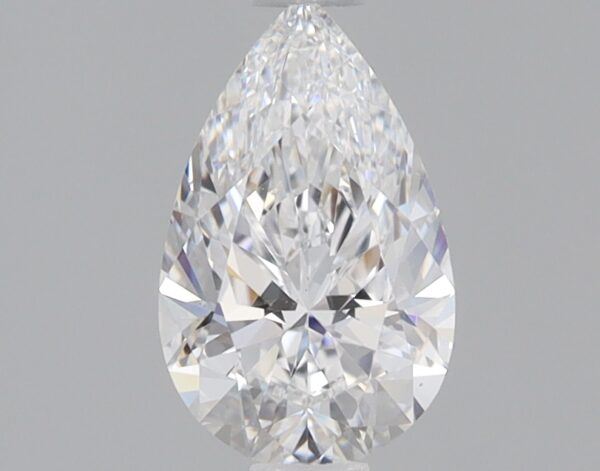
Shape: pear
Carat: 0.85
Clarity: VS1
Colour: D
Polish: EX
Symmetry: EX
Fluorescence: NONE
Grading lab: IGI
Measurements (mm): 8.48 x 5.26 x 3.32